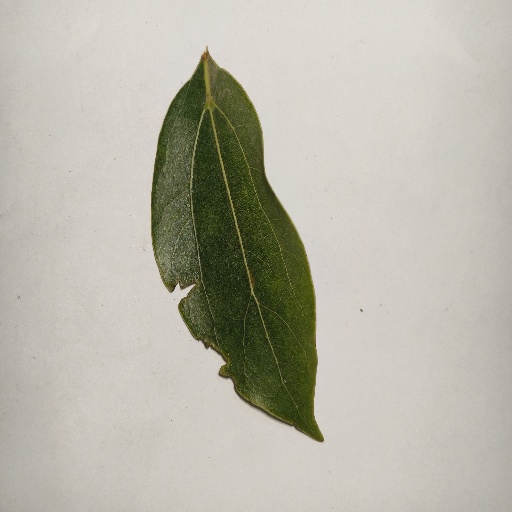
Species: Camphor
Leaf condition: Shot Hole